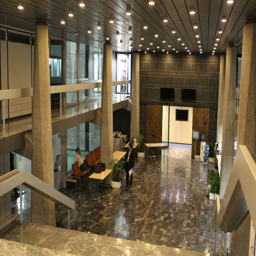
the doors - inside the main building .